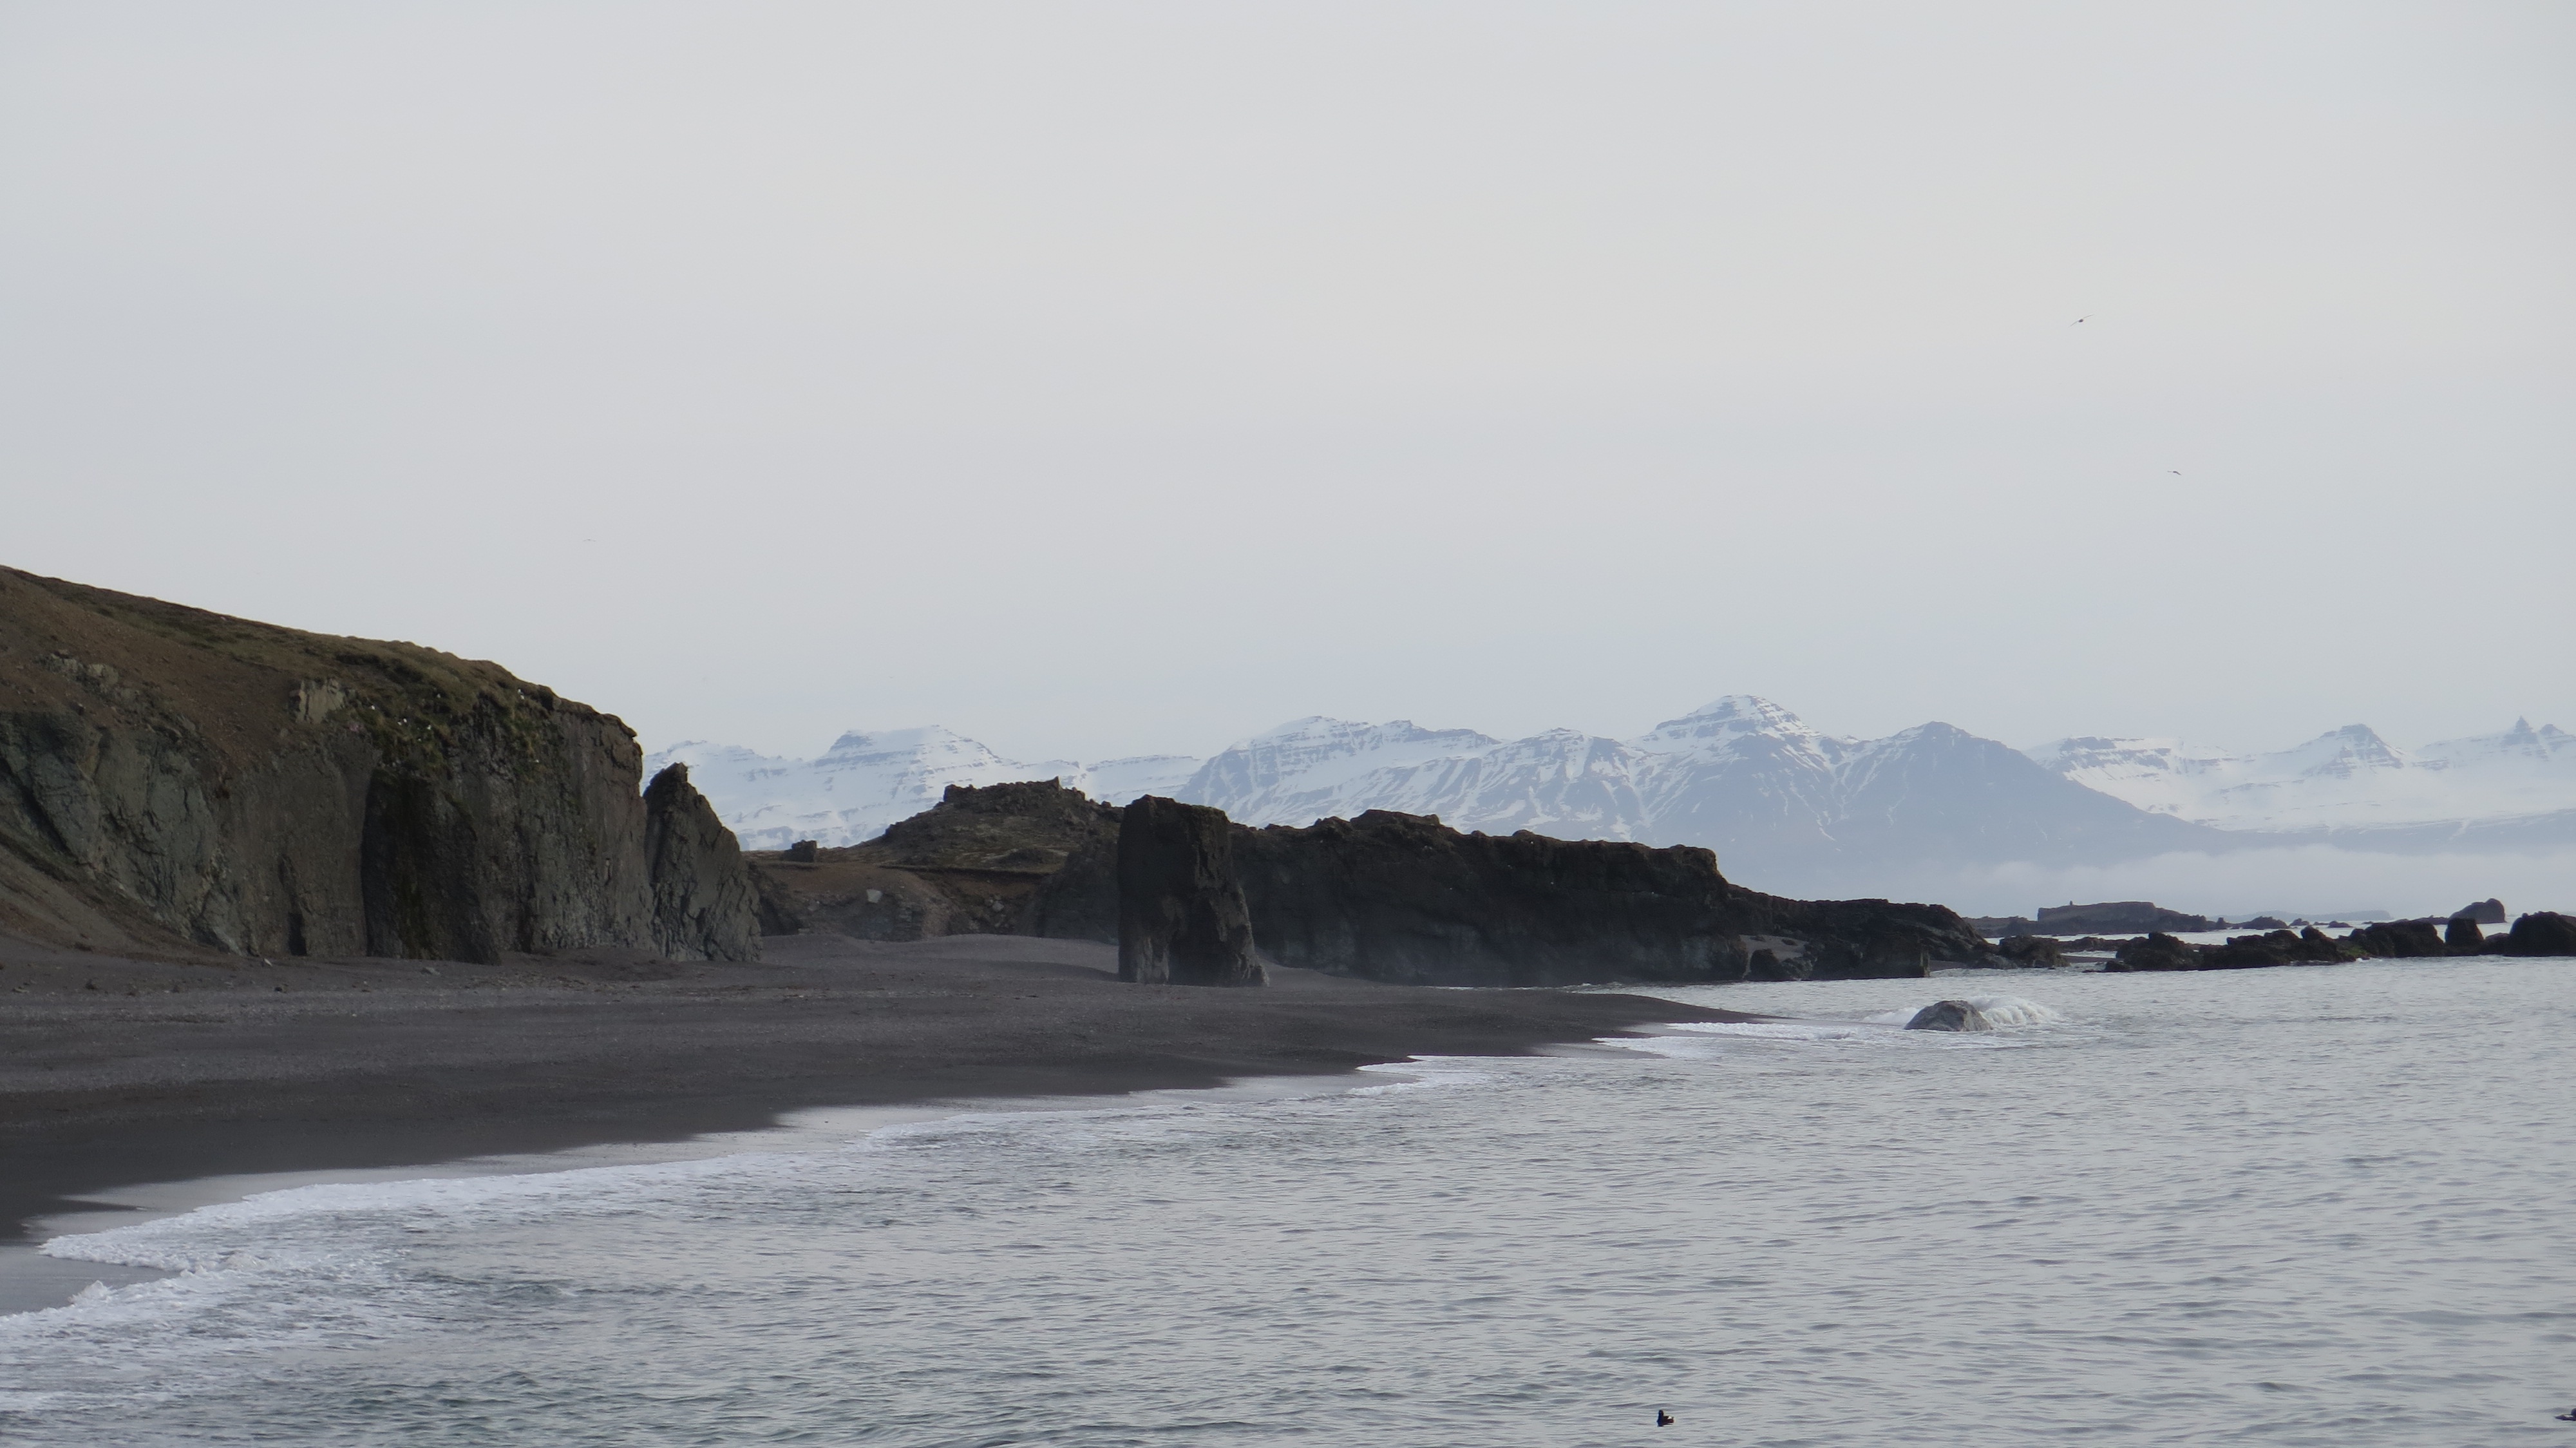
beach, sea, coast, sand, rock, ocean, snow, sky, shore, wave, mountain range, cliff, ice, bay, terrain, body of water, black sand, cape, landform, wind wave